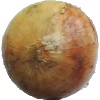
Label: white_onion